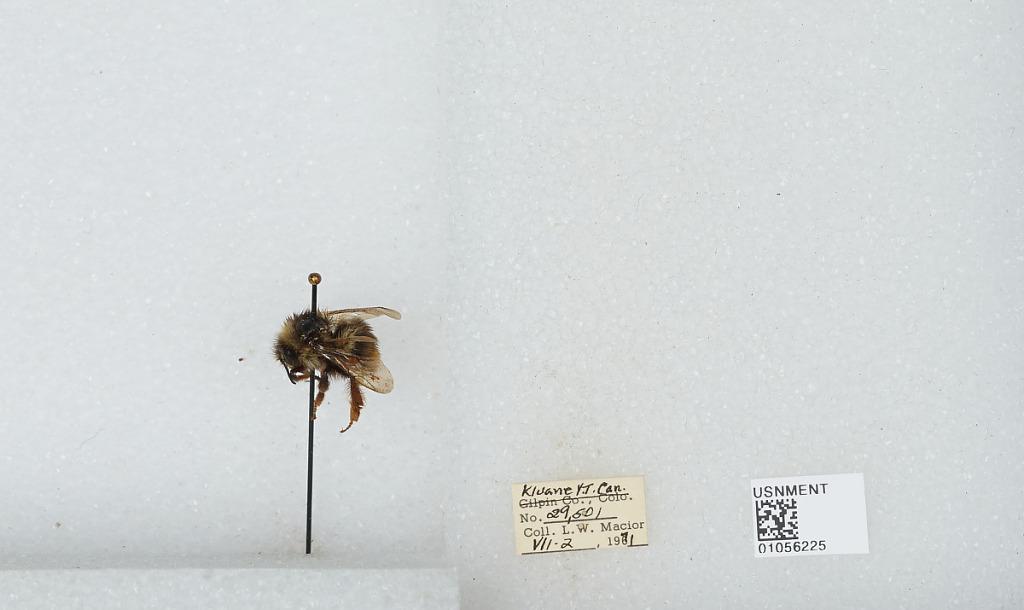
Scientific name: Bombus bifarius nearcticus
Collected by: L. Macior
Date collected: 1971-7-2
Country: Canada
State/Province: Yukon Territory
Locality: Kluane
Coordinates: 60.75, -139.5